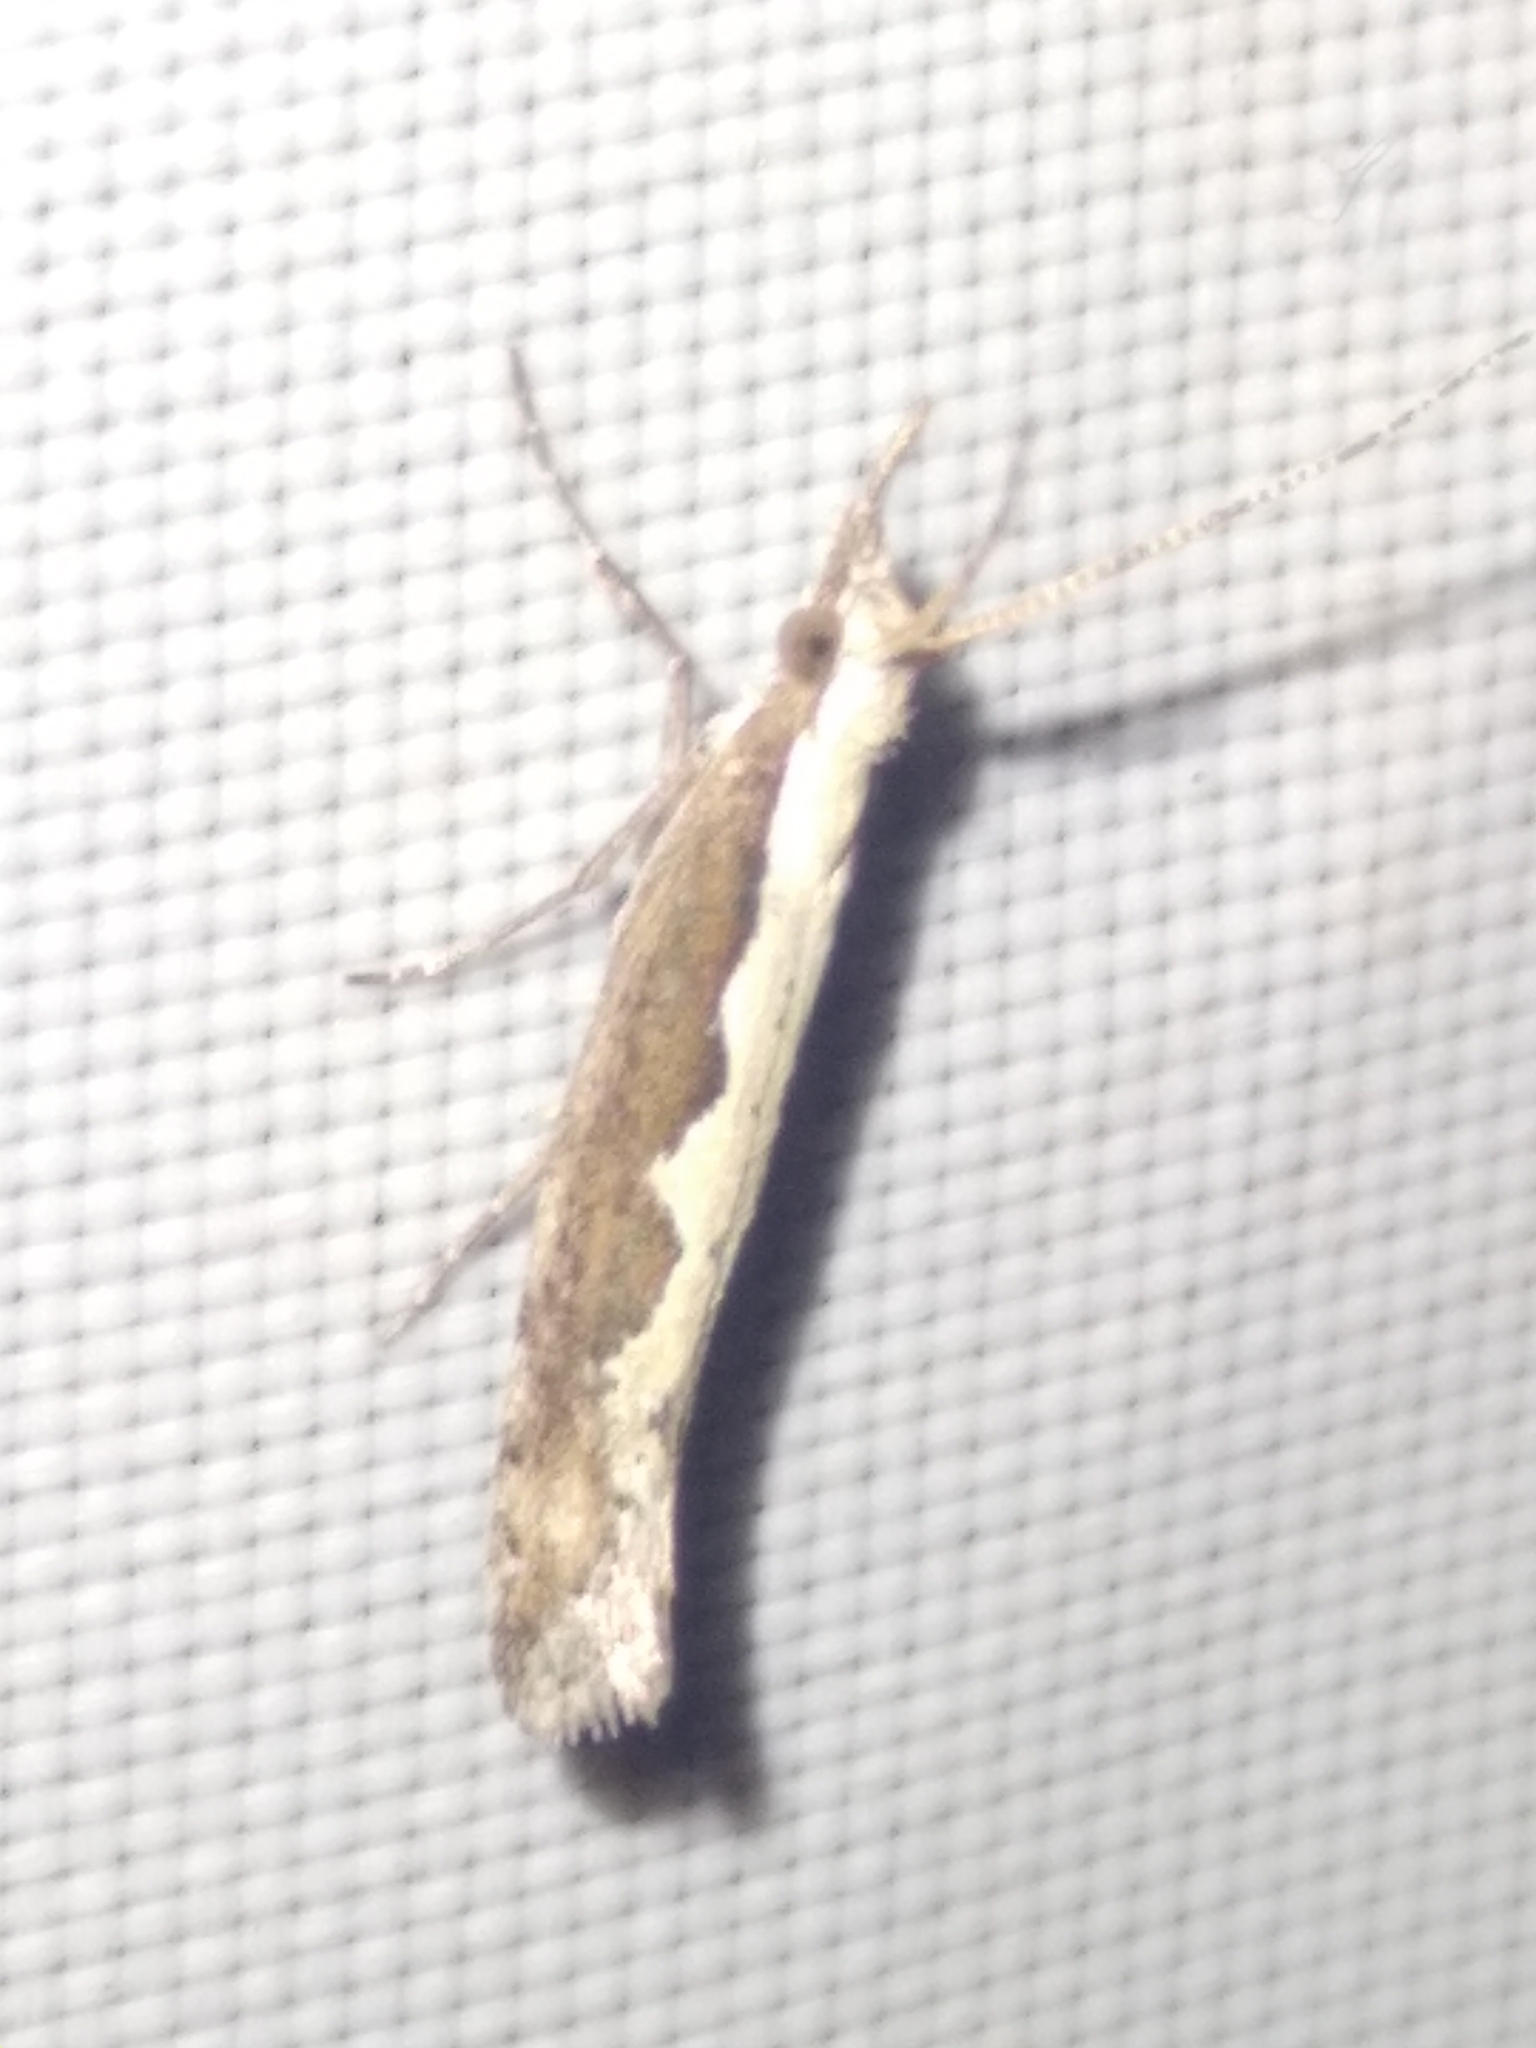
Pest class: diamondback_moth